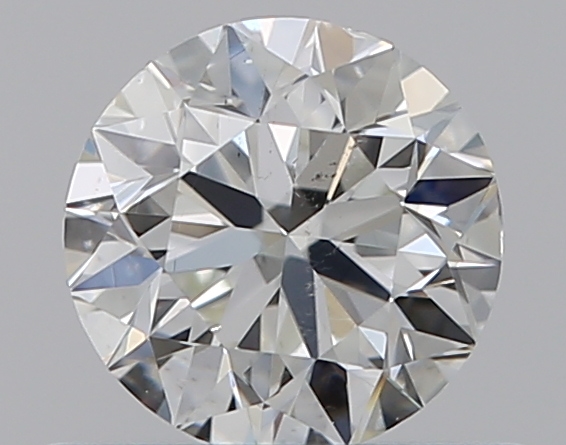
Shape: round
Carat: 0.5
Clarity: SI1
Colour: H
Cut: VG
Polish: EX
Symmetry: VG
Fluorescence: N
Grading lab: GIA
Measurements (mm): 4.94 x 4.98 x 3.19